Cornish nationalism

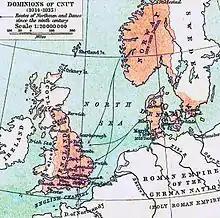
At the time of King Canute, Cornwall fell outside his British realms.

The rights of the Dukes of Cornwall include the right to intestate estates, bona vacantia, treasure trove, gold and silver deposits, waste land, foreshore, rivers and estuaries, mines, mineral rights, rights of common, castles, advowsons, and so on – whether in possession or reputed or claimed to be parcel of the Duchy of Cornwall – the Duchy being the body that collects the rents and dues on behalf of the Prince. (Duchy Charters: Section 5.11, [29]). Furthermore, the entirety of the Isles of Scilly is claimed despite the Duchy's admitting that they were not included in, rather "omitted" from, the three Duchy Charters.